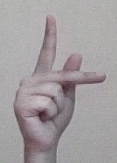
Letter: dha